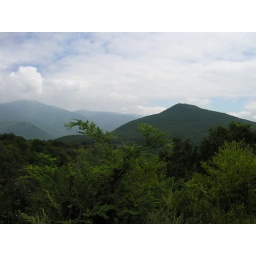
scary highway through mountains in mexico